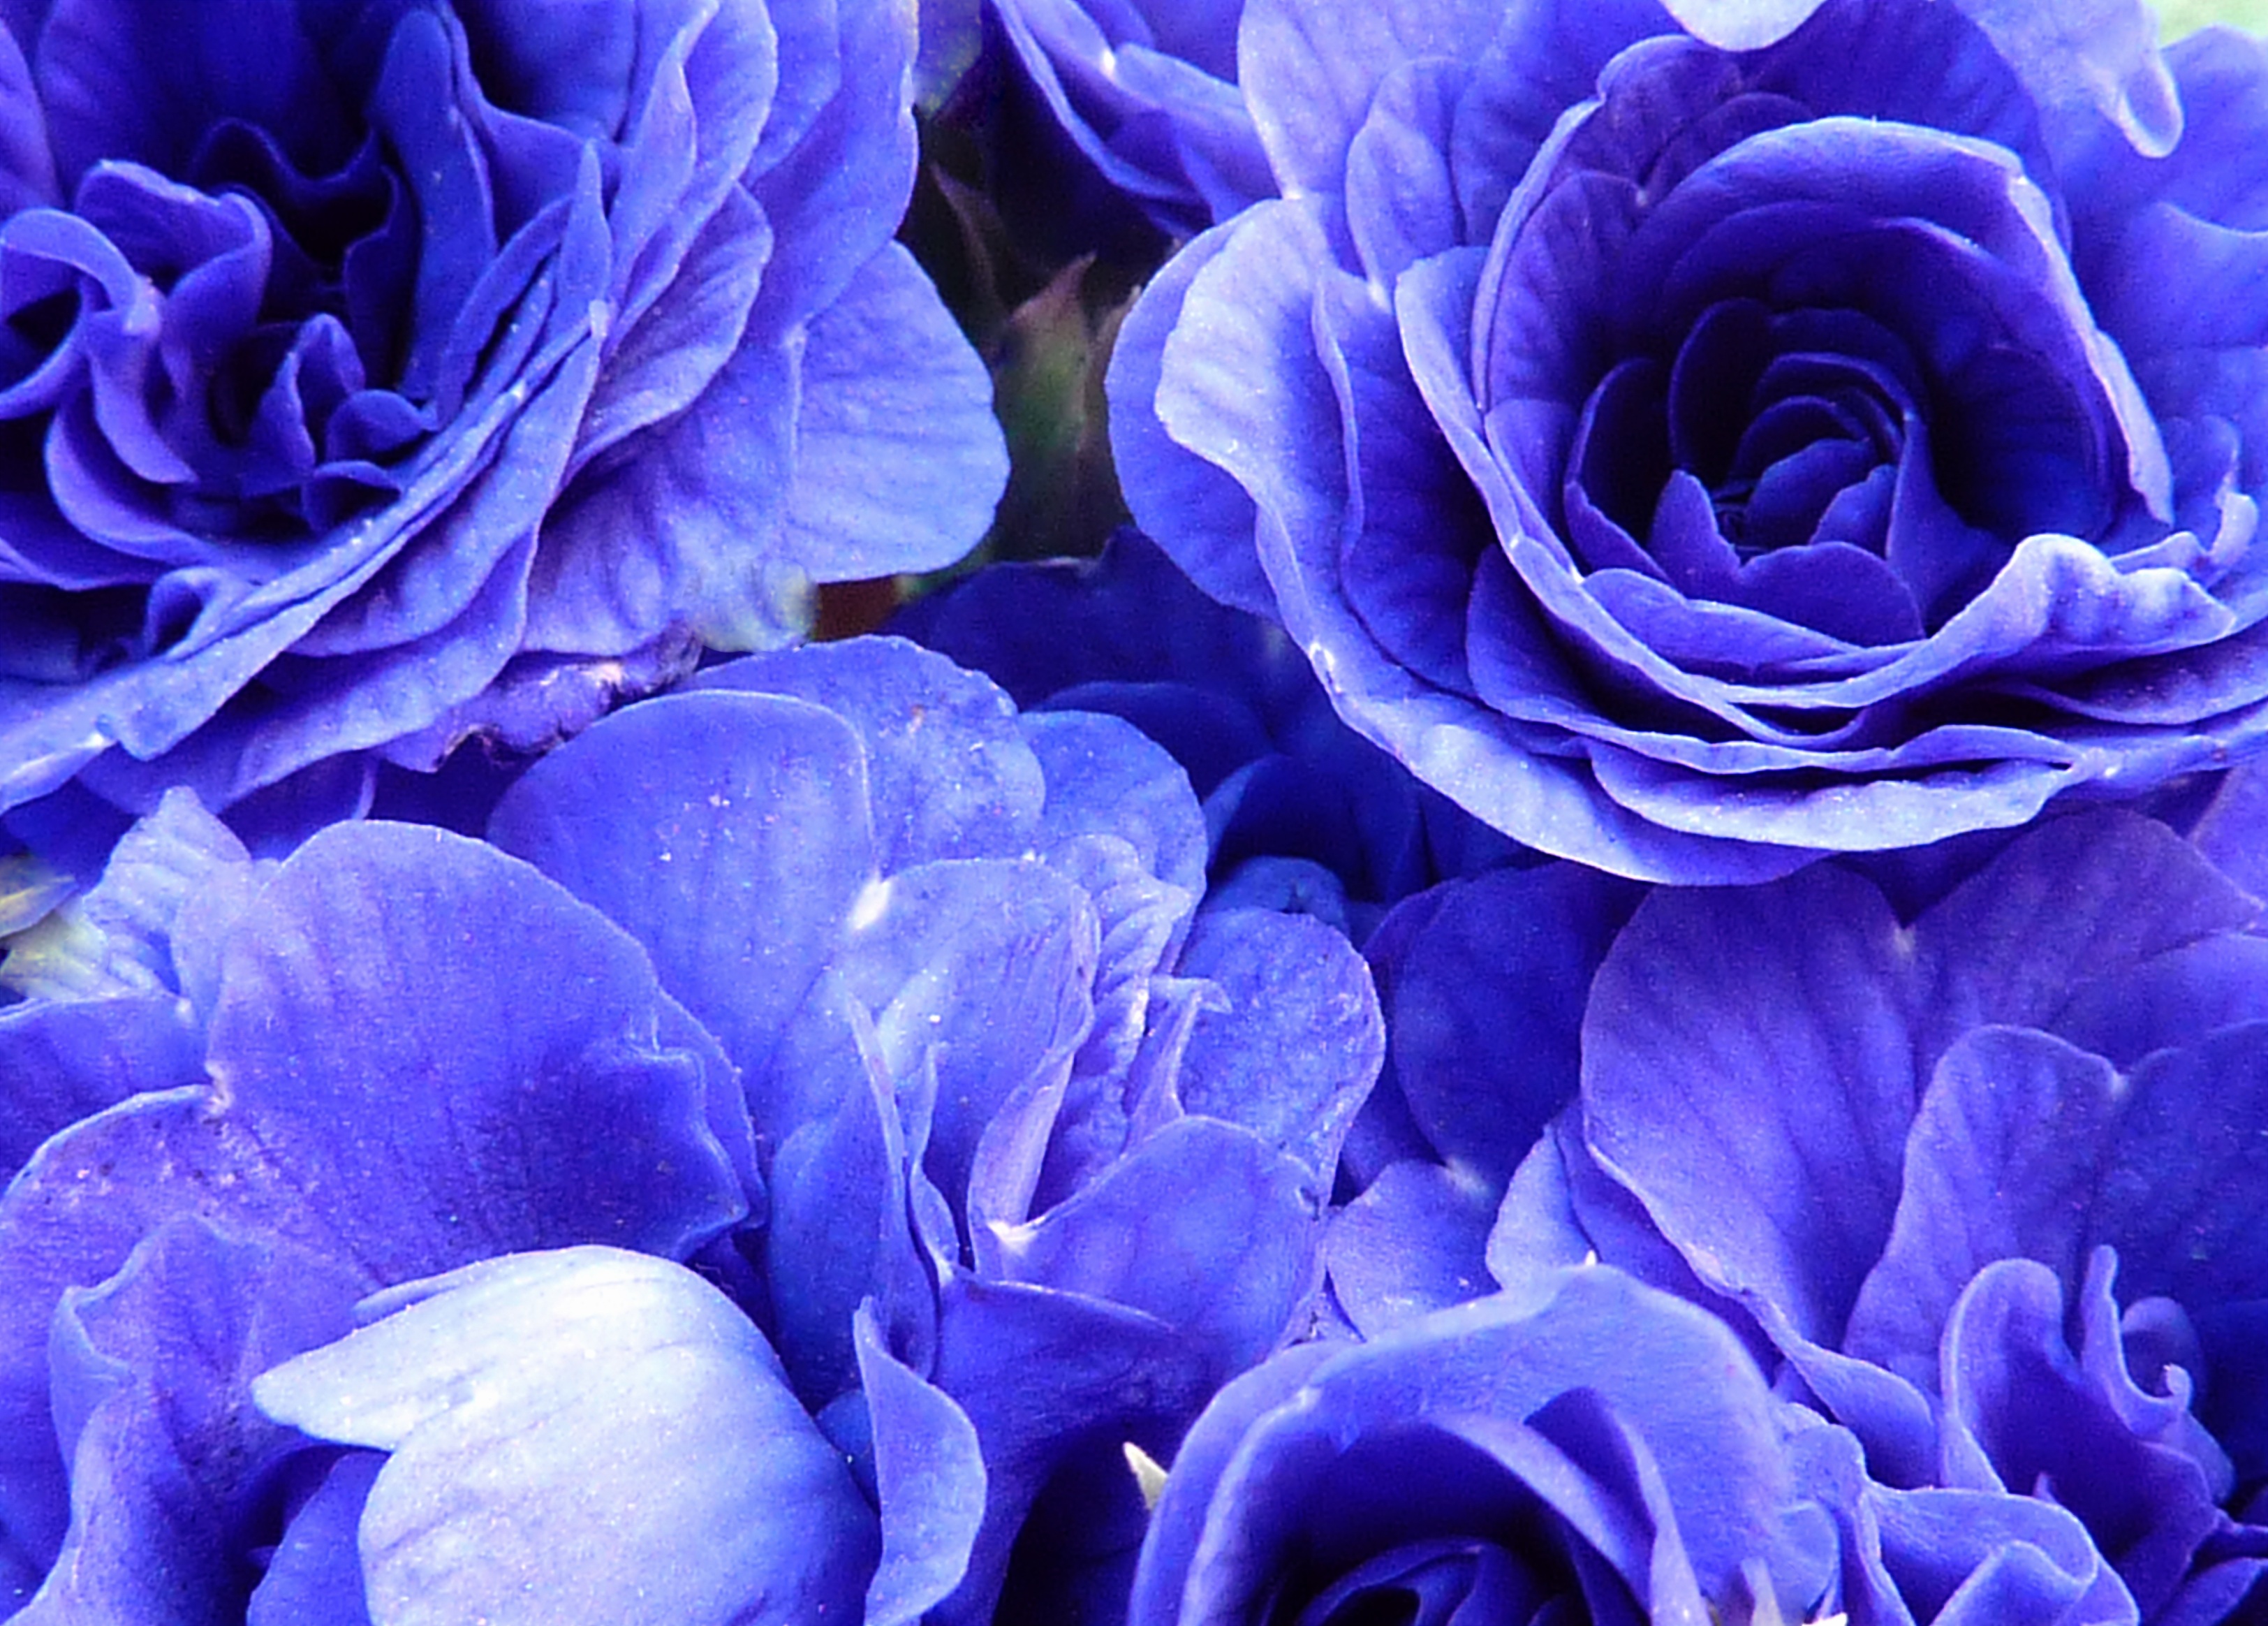
blossom, plant, flower, purple, petal, bloom, bouquet, rose, spring, macro, blue, close, wild flower, anemones, anemone, spring flower, floribunda, stamens, macro photography, flowering plant, garden roses, rose family, hahnenfu gew chs, anemone coronaria, blue rose, crown anemone, splash of color, land plant, rose order